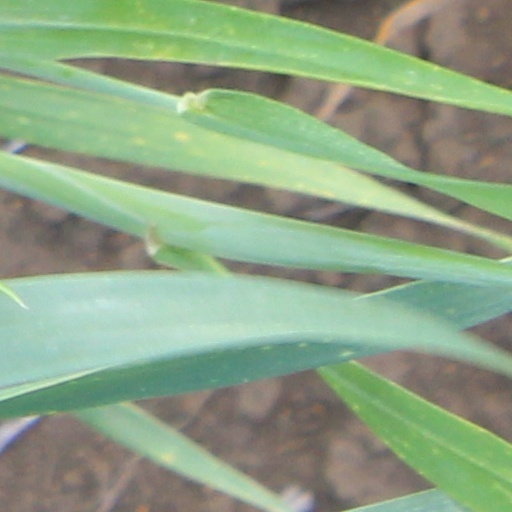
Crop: wheat